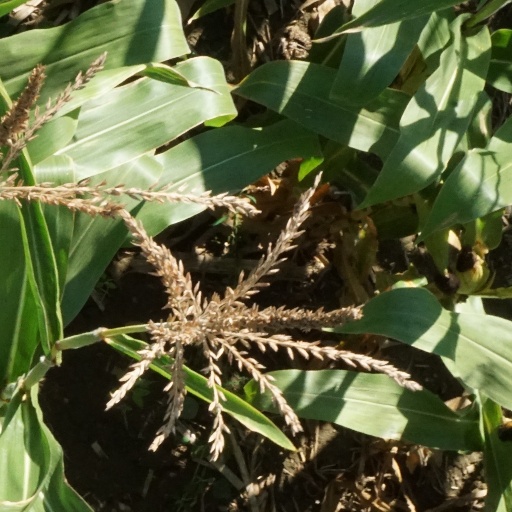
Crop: maize; corn